Otto Didrik Schack, 5th Count of Schackenborg

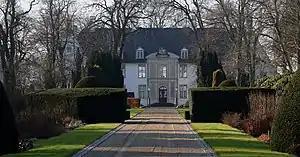
Schackenborg Castle, photographed in 2006.

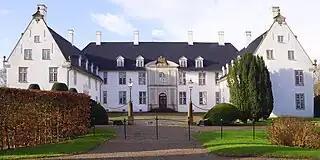
Schackenborg Castle, front from east side (2023)

Otto Didrik Schack was born on 10 April 1758 in Copenhagen in the Kingdom of Denmark. Born into the noble family of Schack, he was the eldest child of the Danish nobleman and civil servant Hans Schack, and his first wife Ulrikke Augusta Vilhelmine Moltke, a daughter of Danish courtier, statesman and diplomat Count Adam Gottlob Moltke.